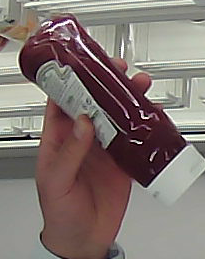
Product: heinz_ketchup